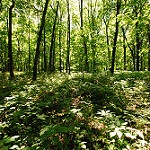
Label: forest